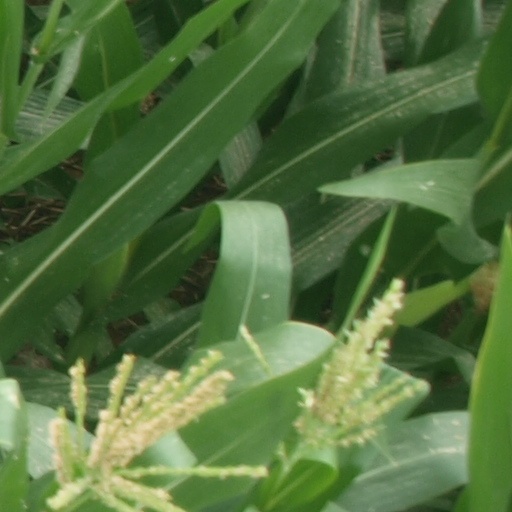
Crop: maize; corn